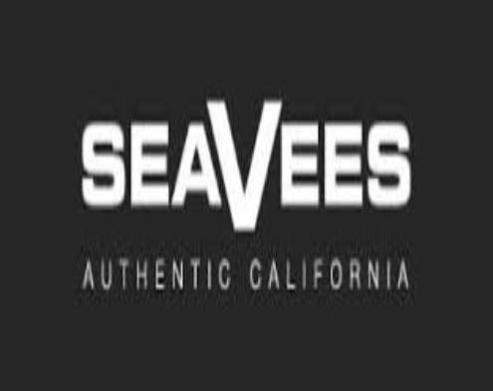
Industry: Clothes